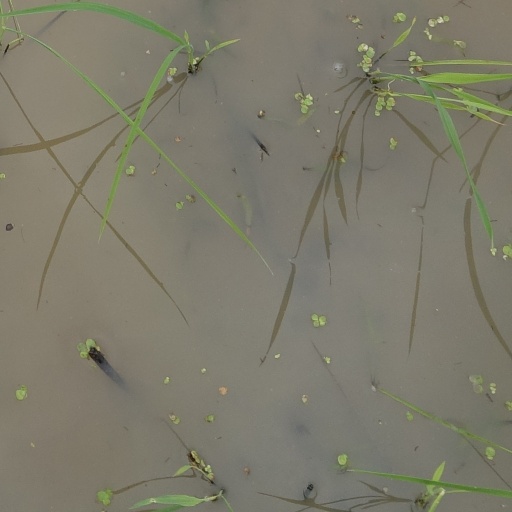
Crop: rice